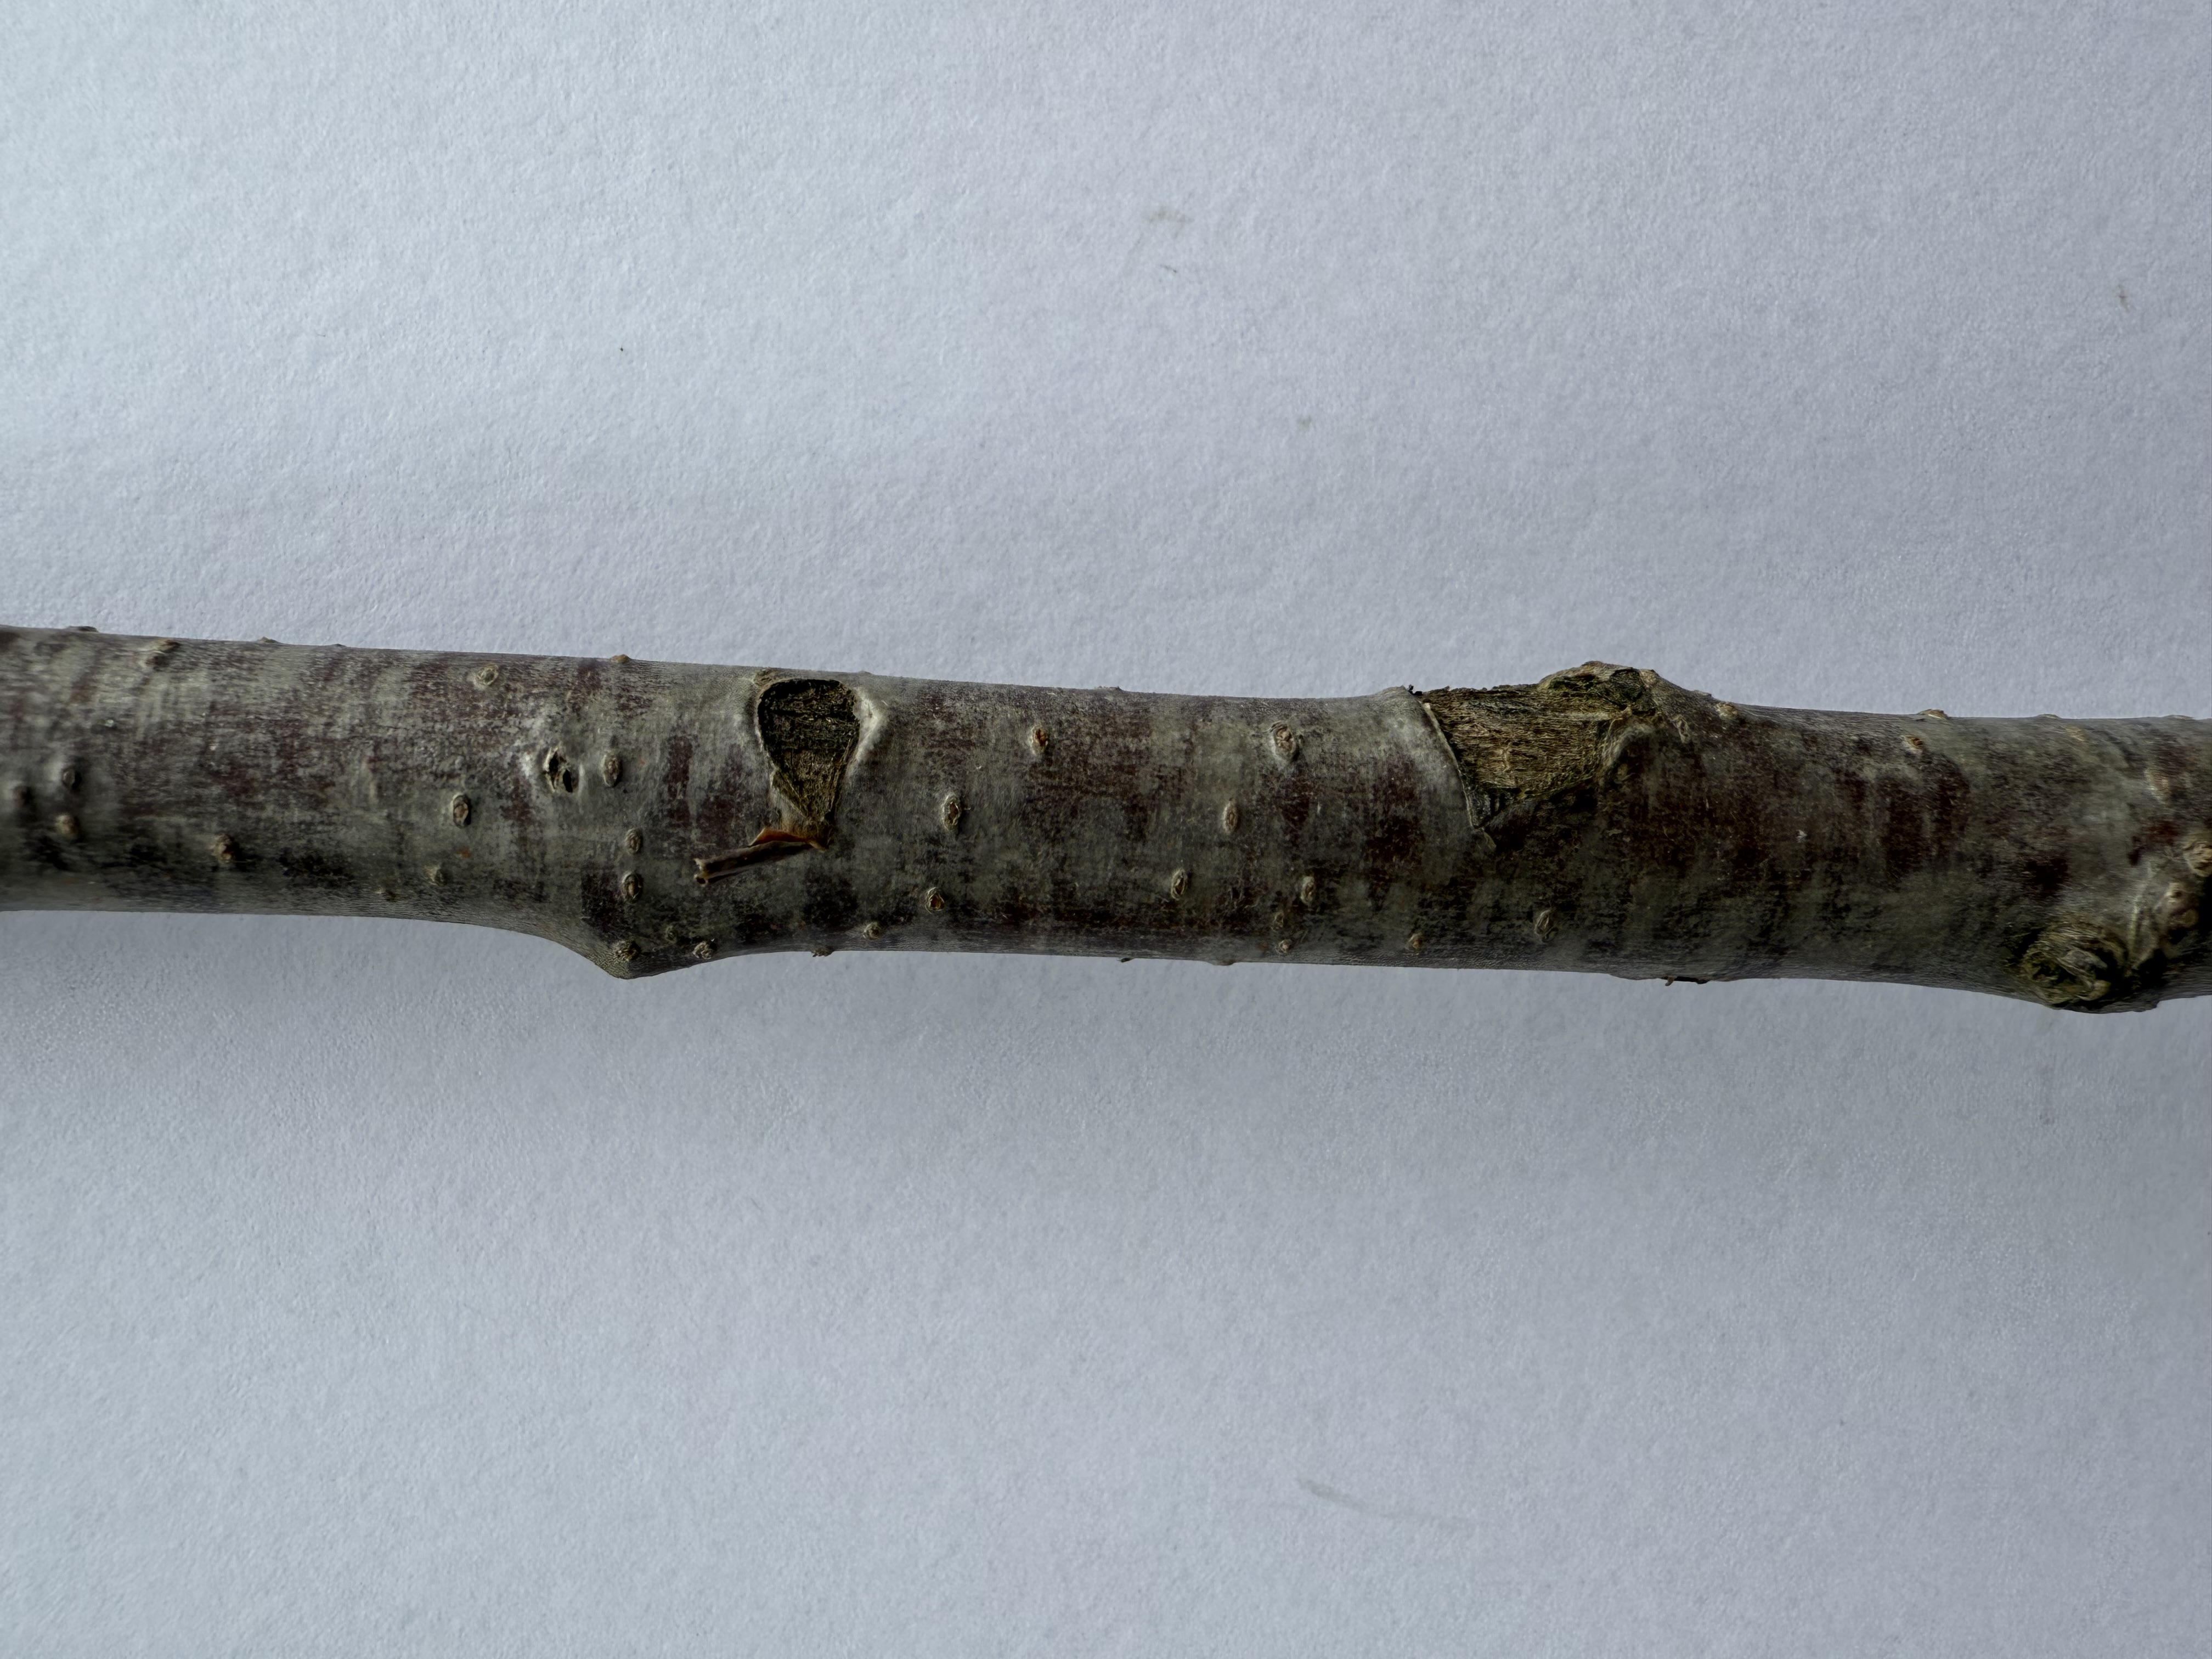
Variety: Ziraat 0900 Cherry